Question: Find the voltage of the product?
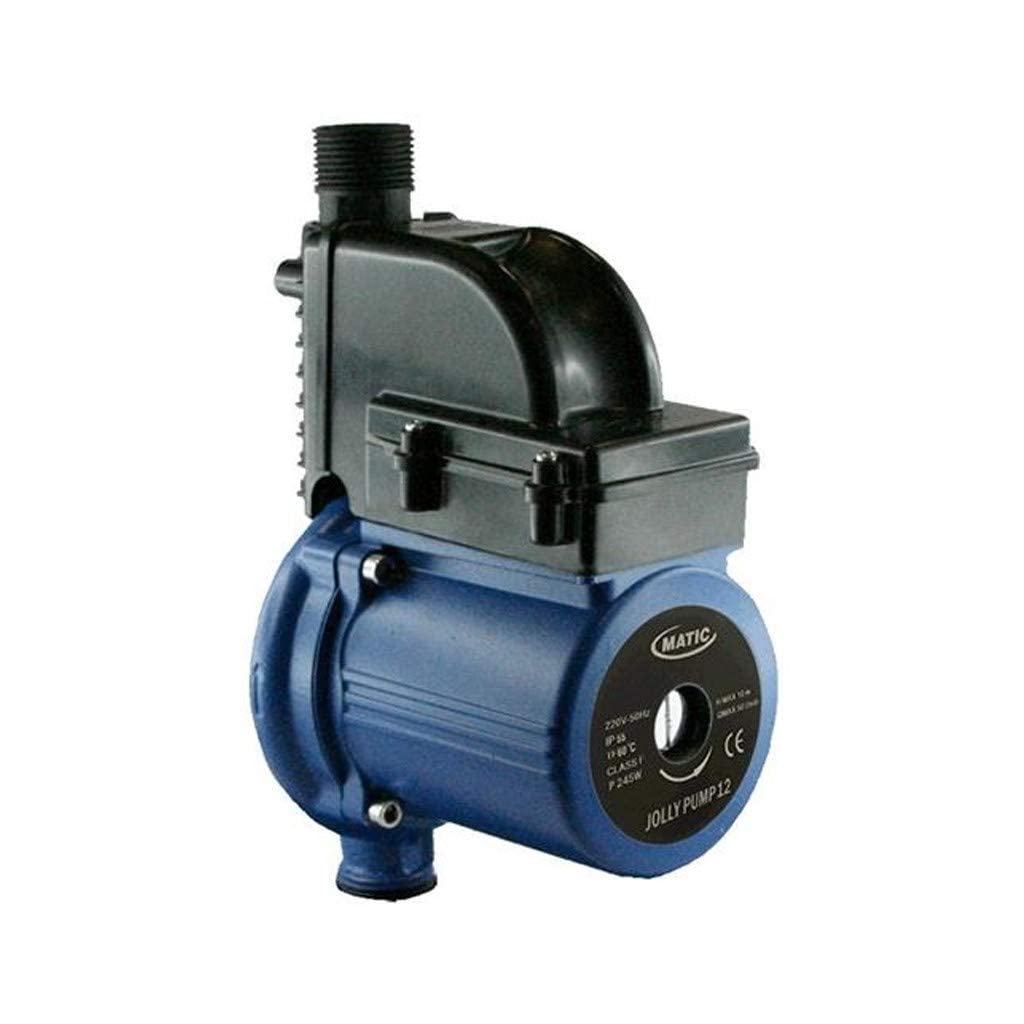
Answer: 220.0 volt